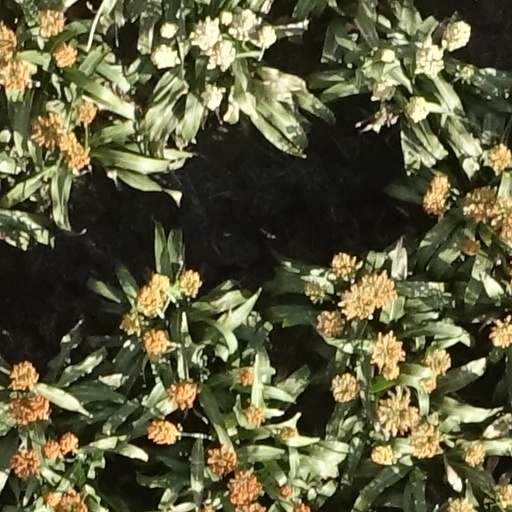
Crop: sorghum